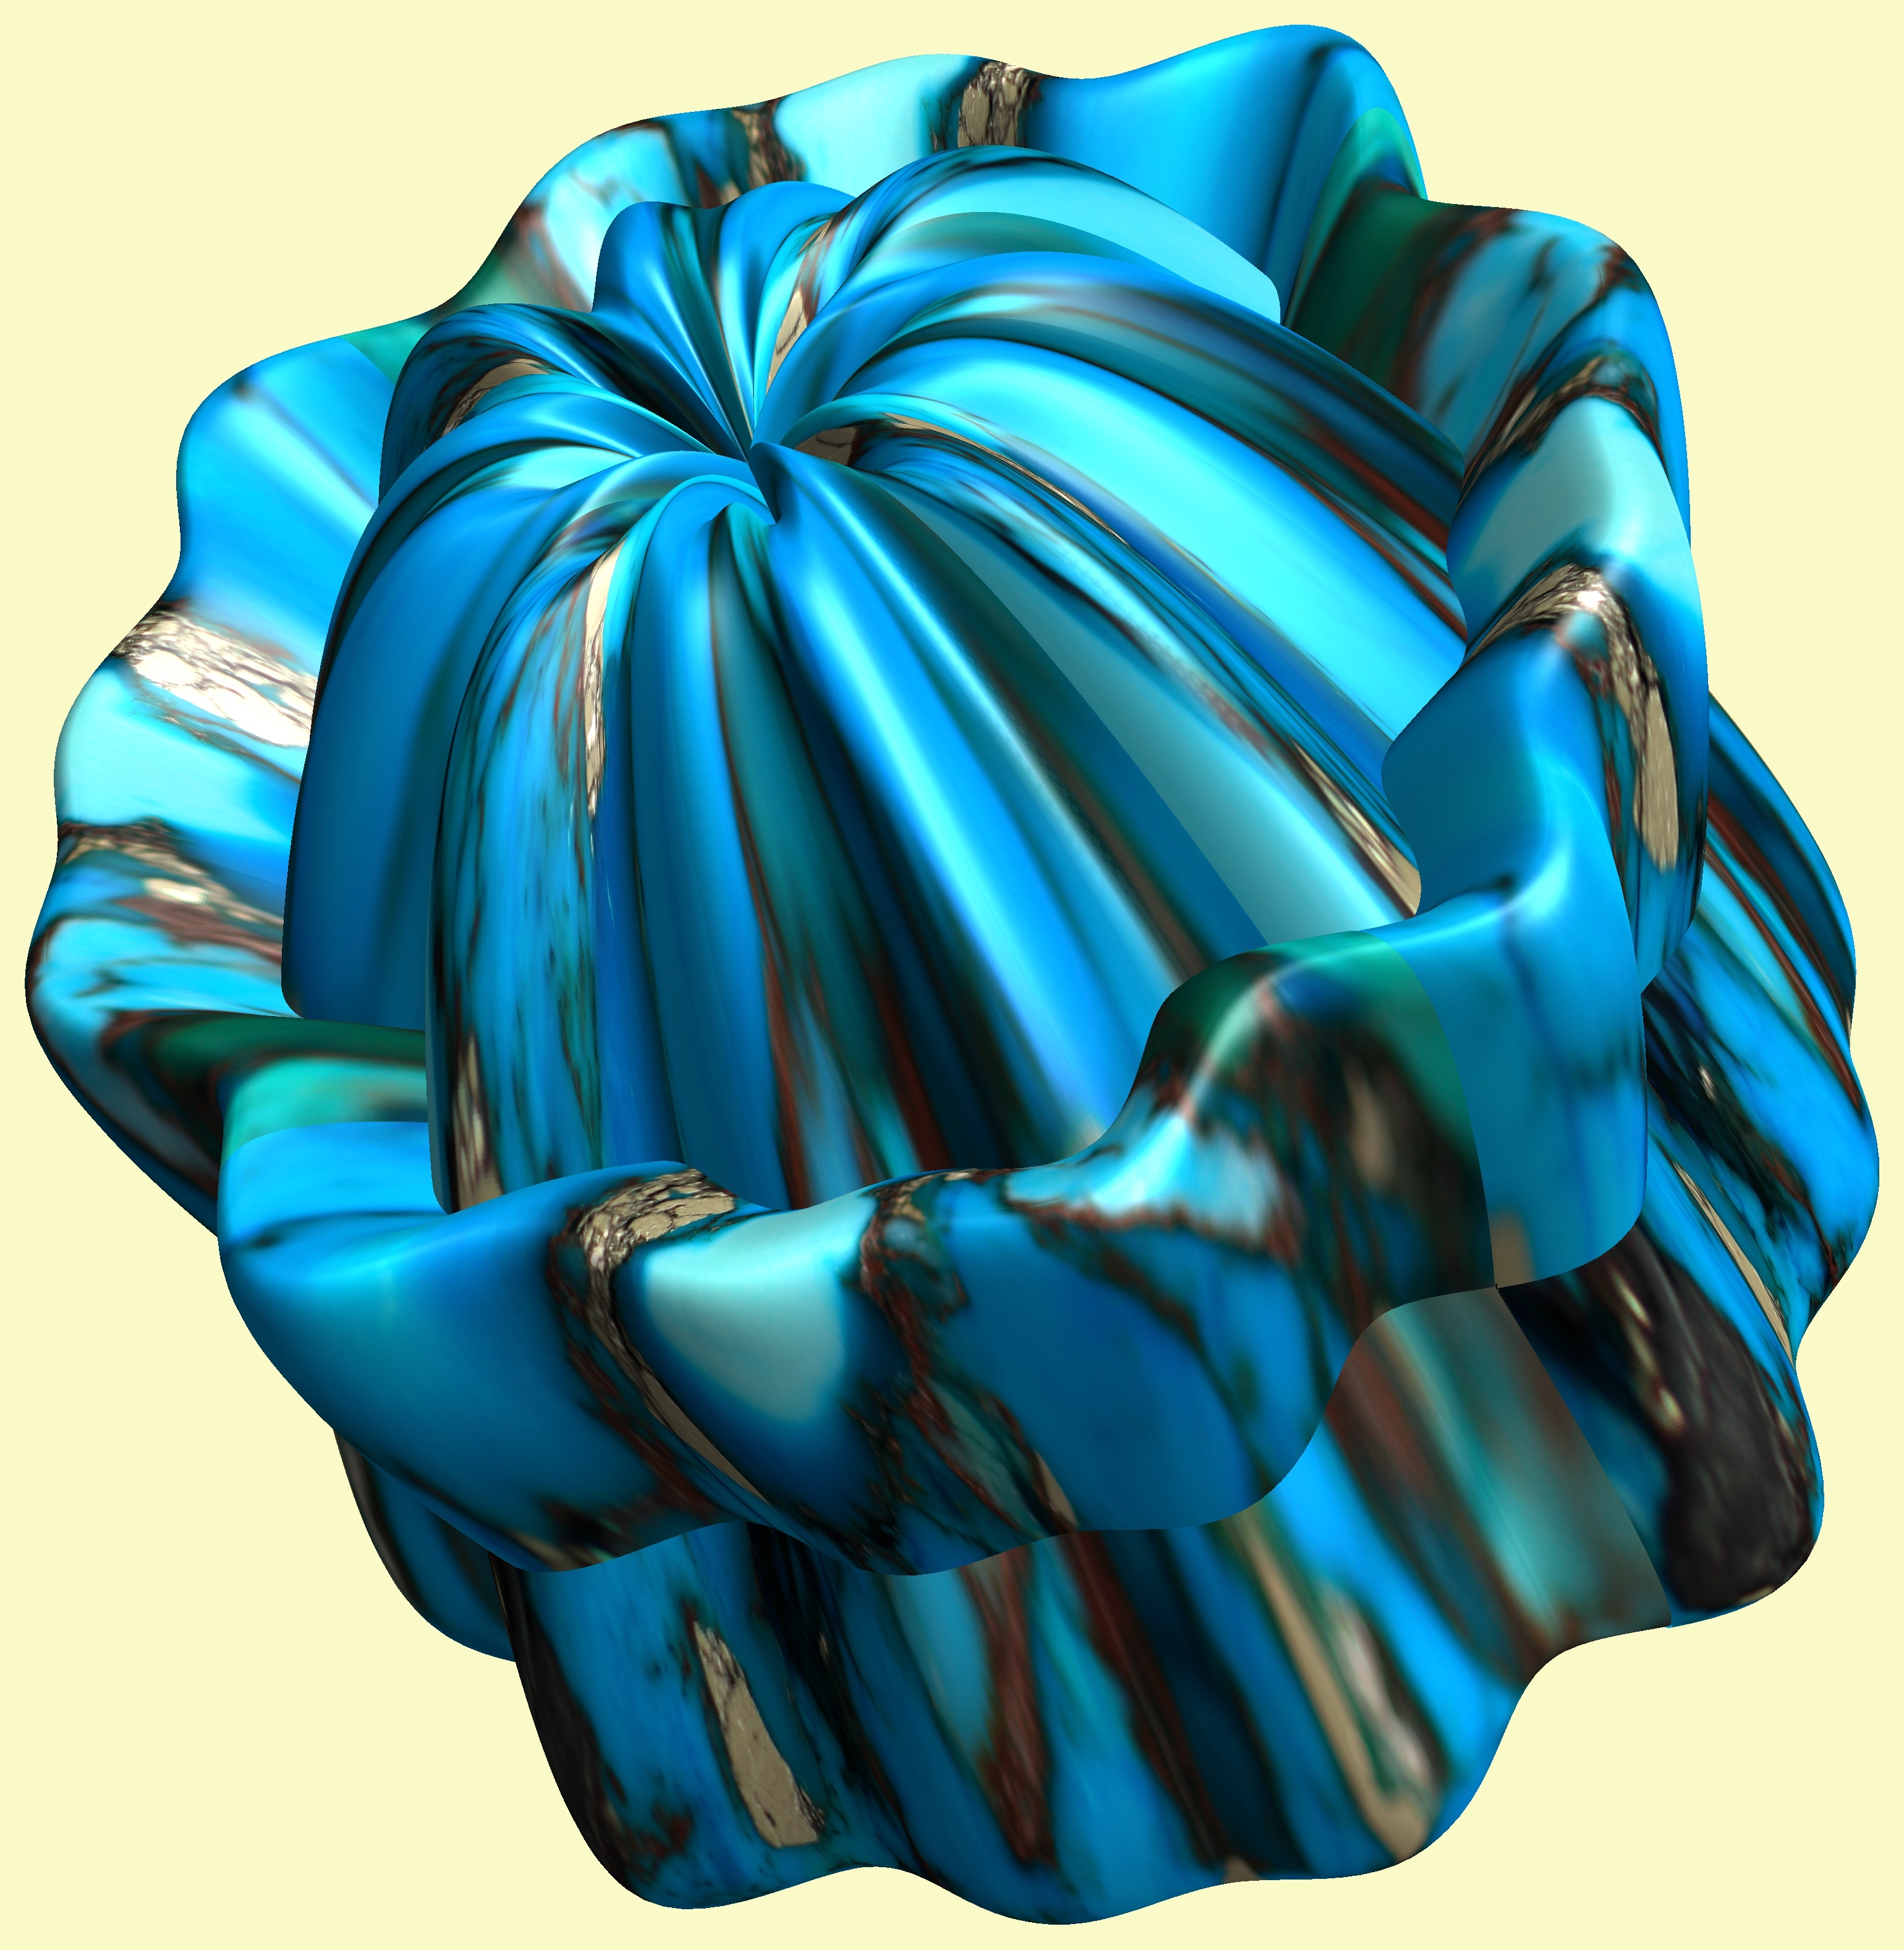
structure, texture, petal, pattern, blue, figure, turquoise, illustration, design, symmetry, 3d, graphic, organ, mathematica, cg, parametricplot3d, code, program, algorithm, abstruct, mapping, perfect5th, p5, chord, fashion accessory